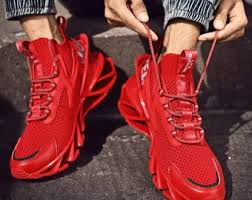
Label: Sneaker